Kuzenbo

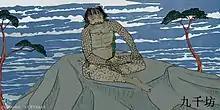
A modern illustration of Kuzenbo

Kuzenbo (Japanese: ), also spelled as Kusenbo and Kyusenbo, is the king of kappa in Japanese mythology. He lives in Chikugo River.